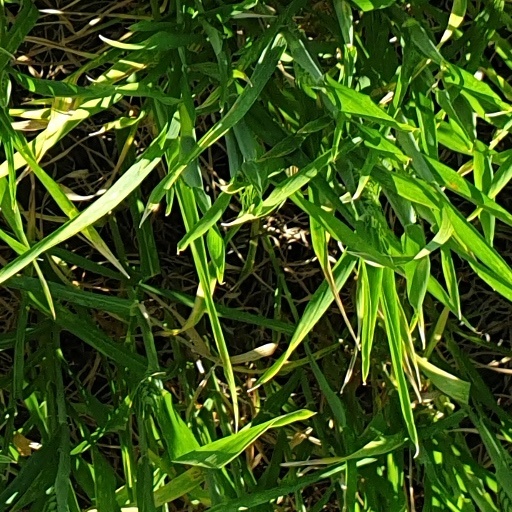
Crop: wheat